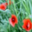
Label: poppy